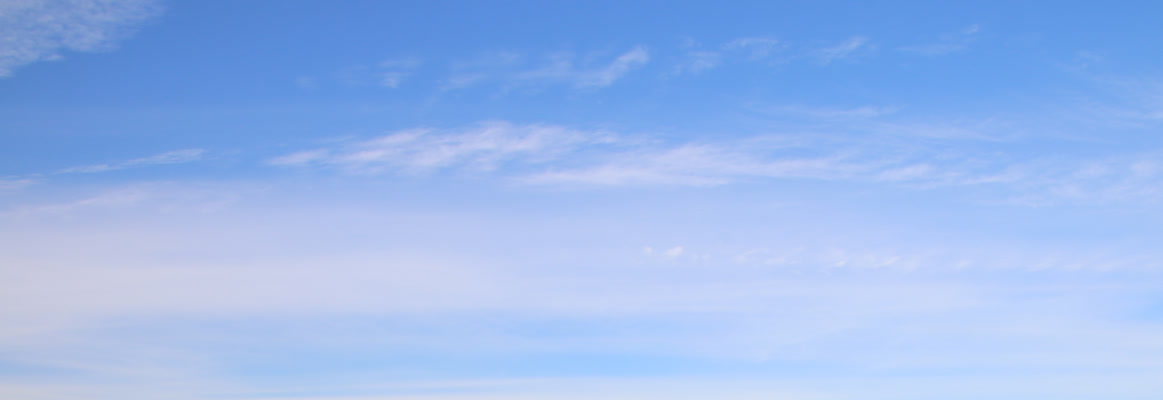
Cloud type: Cirrostratus